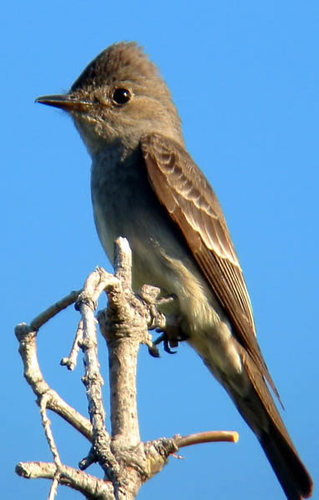
this small bird has a small bird compared to the rest of the body, and a brown tail.
this bird has a brown crown, a brown bill, and a long outer rectrices.
a small sized bird that has multiple tones of brown all over and a pointed billa bird with a hilly, brown crown that has brown wings with white wingbars.
this brown bird has a tuft of brown plumage rising above it's head.
a small bird that is covered in mainly brown feathers, its also has white wing bars and light yellow vent.
the bird has brown spotted wingbars, a long crown and black eyering.
it is brown with a white belly, and a long flat beak
this bird has wings that are brown and has a white belly
this bird is brown with white and has a very short beak.
Species: Western Wood Pewee